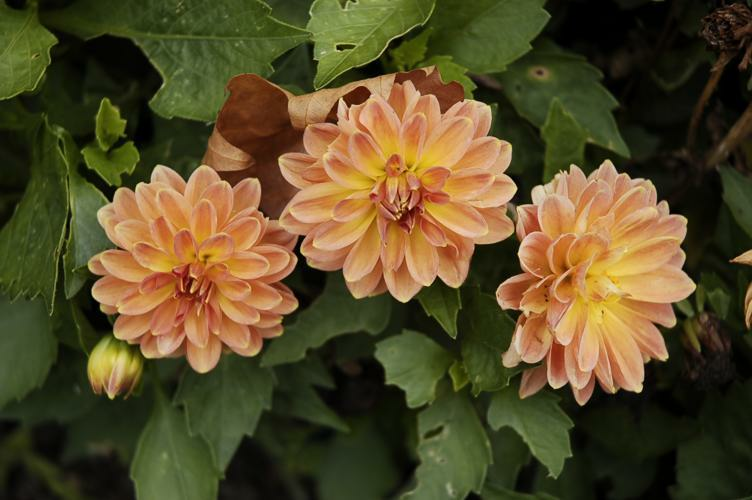
Flower: pink-yellow dahlia?